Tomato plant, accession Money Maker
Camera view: bottom (45 deg); turntable rotation: 330 degrees
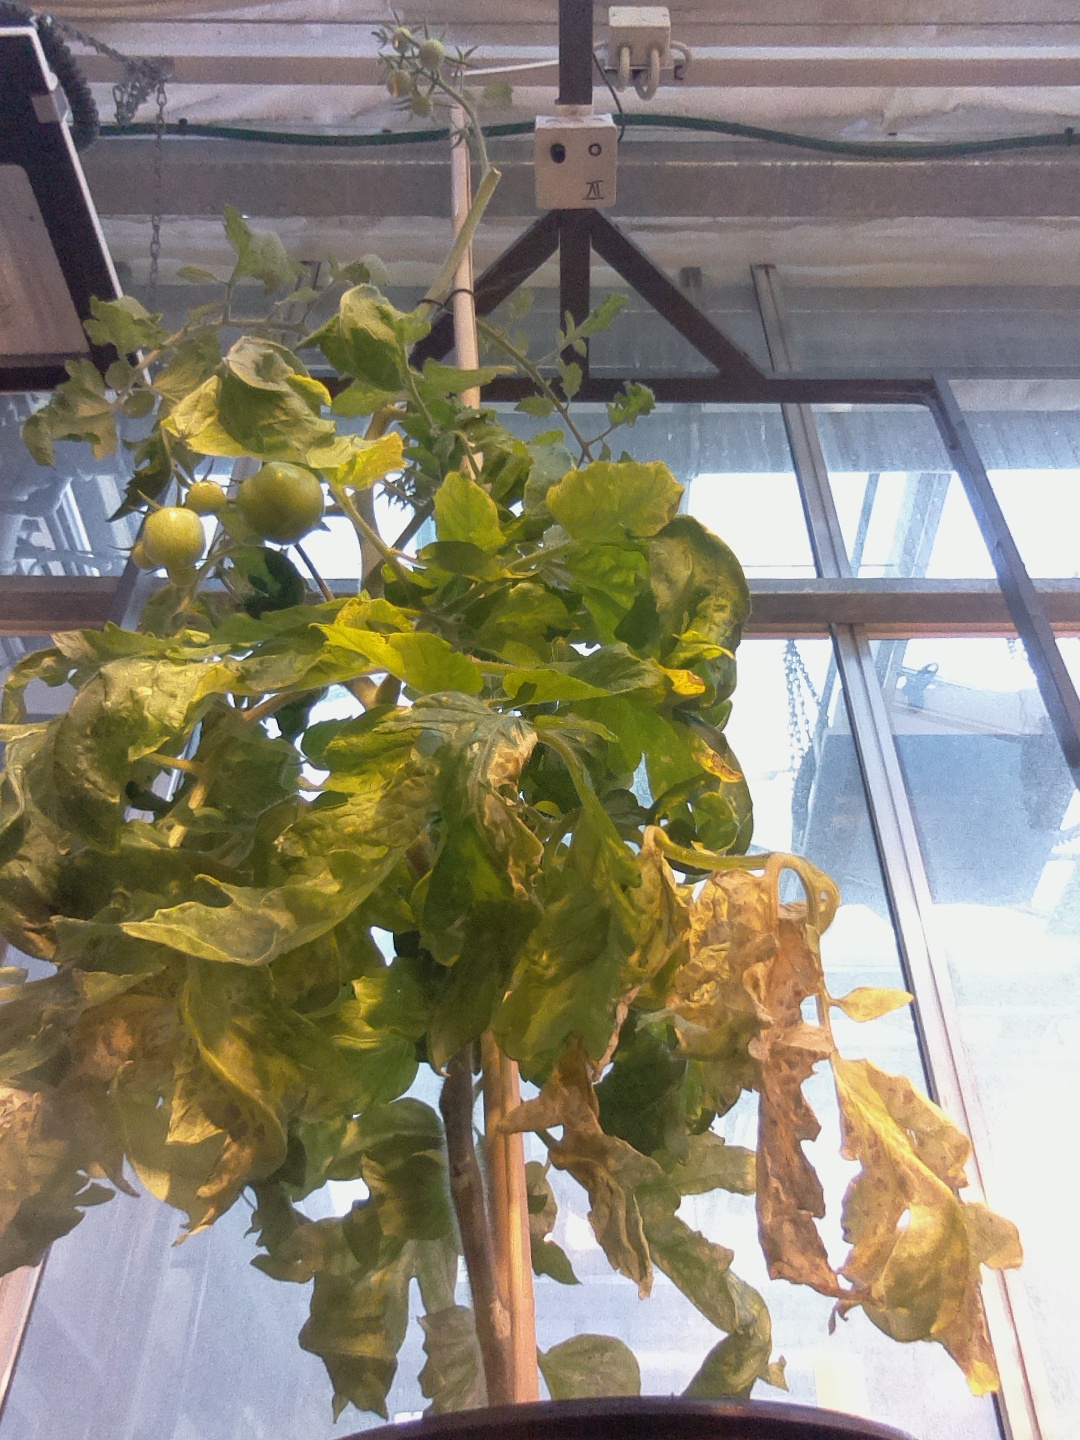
BBCH growth stage 78: 80% -90% of final fruit size